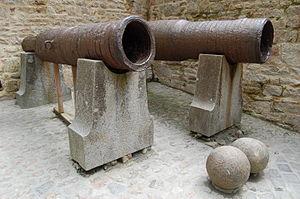
Le Mont-Saint-Michel est une commune française située dans le département de la Manche en Normandie. Elle tire son nom de l'îlot rocheux consacré à saint Michel où s’élève aujourd’hui l’abbaye du Mont-Saint-Michel.